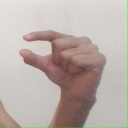
अक्षर: ग